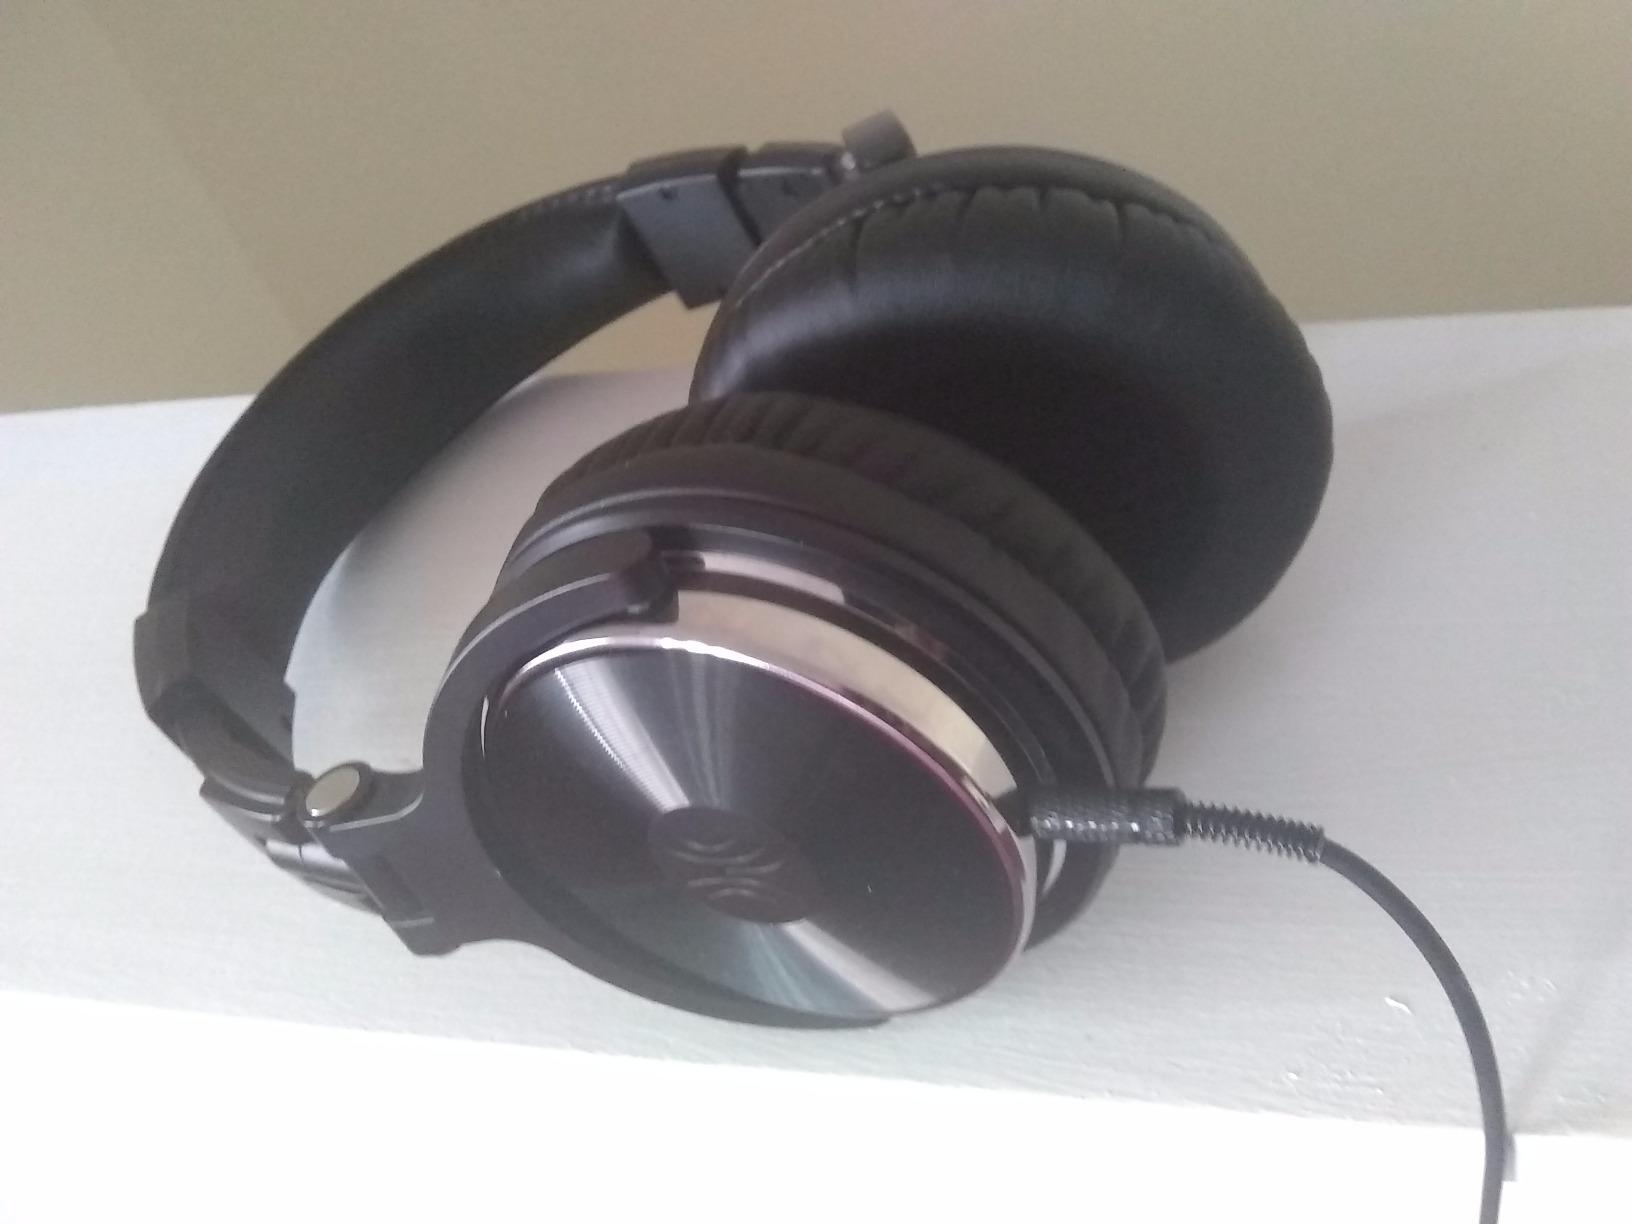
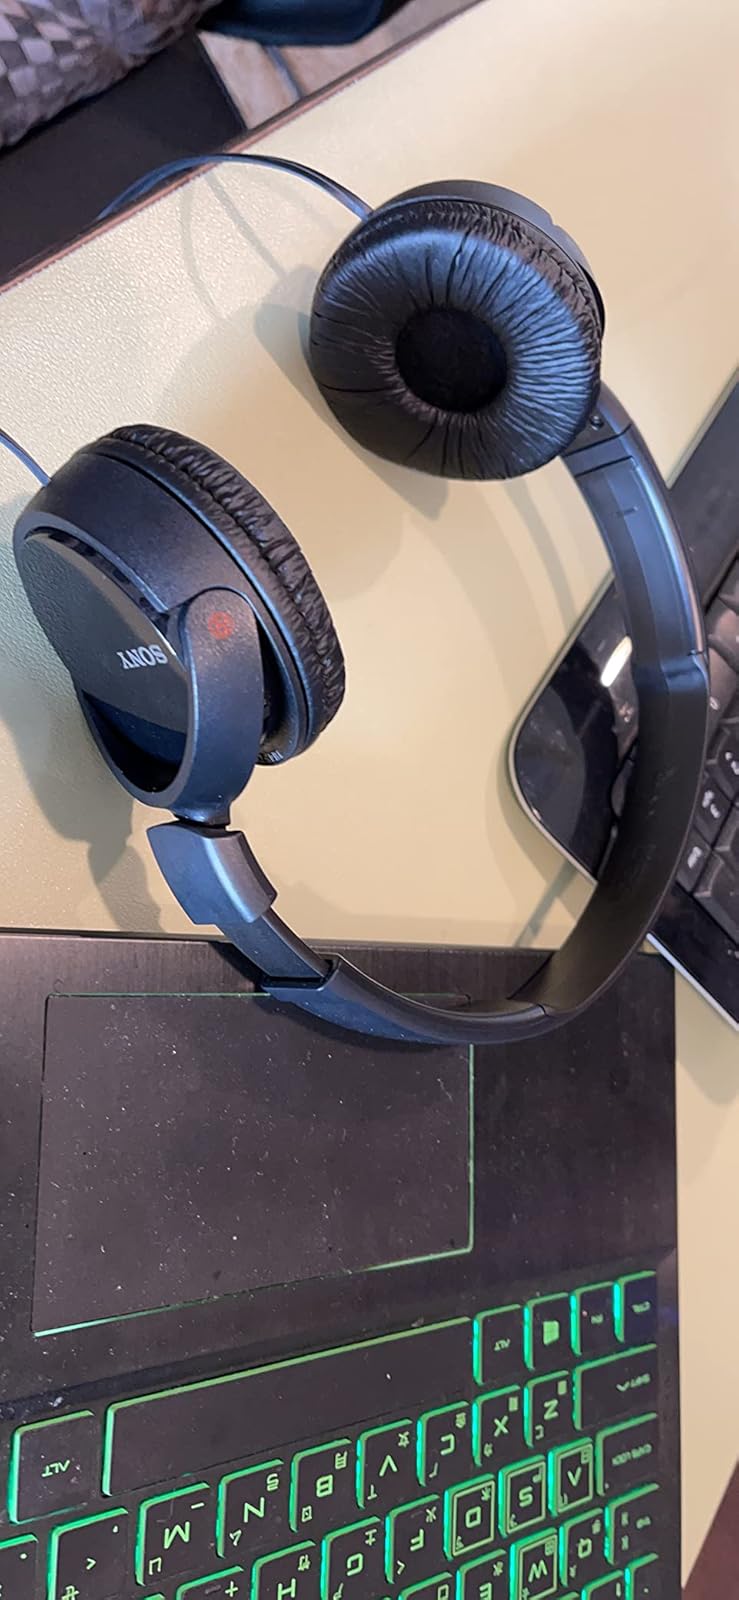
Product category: headphones
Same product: no